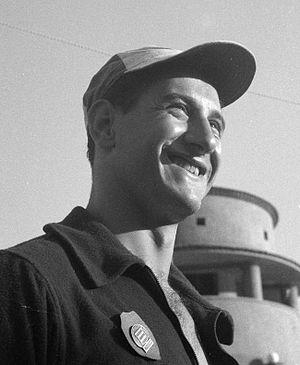
Alexandre Jany, dit Alex Jany, est un nageur et joueur de water-polo français, né le 5 janvier 1929 à Toulouse et mort le 18 juillet 2001 à Marseille des suites d'un long cancer.